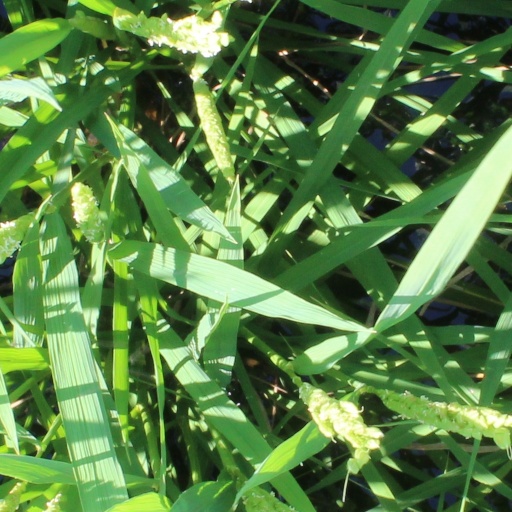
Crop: rice